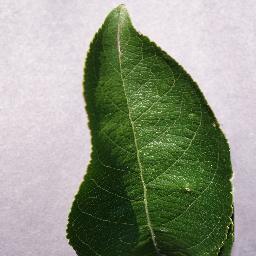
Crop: apple
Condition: healthy